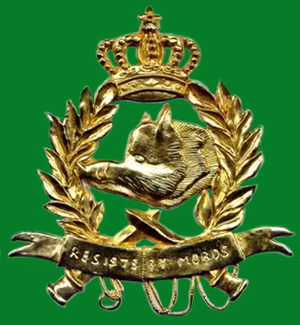
insigne des Chasseurs ardennais
Les chasseurs ardennais sont une unité de la composante terre de l'Armée belge, issue d'un projet de 1913 mais développée seulement dans l'entre-deux-guerres et qui s'illustre dans la Seconde Guerre mondiale. Elle n'est plus représentée que par le bataillon médian de chasseurs ardennais, un bataillon d'infanterie de l’armée belge basé à Marche-en-Famenne en Ardenne. Leur origine remonte à la transformation du 10ᵉ régiment de ligne. En 1940, lors de l'invasion allemande, les Chasseurs ardennais répartis en deux divisions mènent un combat retardateur en Ardenne, entraînant un retard d'une journée dans l'application du plan allemand, avant de rejoindre le reste de l'armée belge combattante sur la Dendre : ils participent à la bataille de la Lys, en défendant Deinze, Gottem et Vinkt.